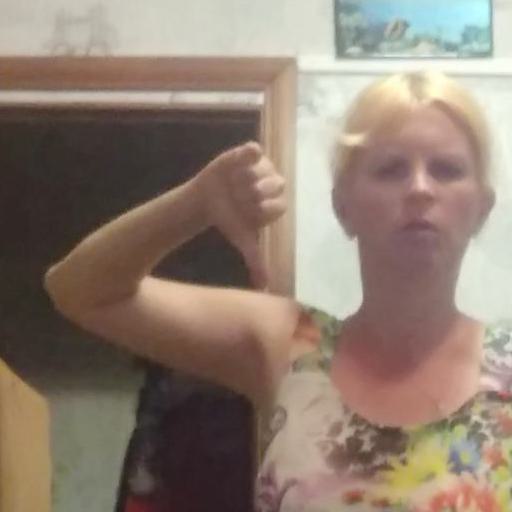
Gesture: dislike